Nicolas Trigault

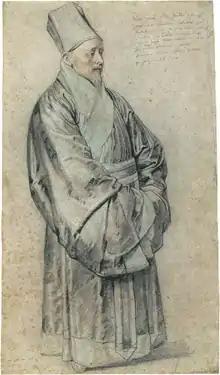
"Nicolas Trigault in Chinese costume", by Peter Paul Rubens, the Metropolitan Museum of Art

Nicolas Trigault (1577–1628) was a Jesuit, and a missionary in China. He was also known by his latinised name Nicolaus Trigautius or Trigaultius, and his Chinese name Jin Nige.